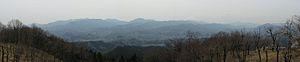
Le mont Jinba est une montagne culminant à 855 m d'altitude entre Hachiōji dans la préfecture de Tokyo et Fujino dans la préfecture de Kanagawa.